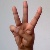
The image shows a hand gesture representing the letter 'W' in Indian Sign Language.